Lund Observatory

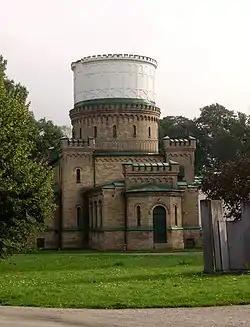
The Old Observatory historic building inaugurated in 1867.

Lund Observatory was the official English name for the astronomy department at Lund University, and is currently used as a network of researchers within astronomy or other space related research projects, administered by the Department of Physics. Between 1867-2001 "Lund Observatory" was also the name of the Observatory building, which is now referred to as the "Lund Old Observatory". Prior to 2023, Lund Observatory was part of the Department of Astronomy and Theoretical Physics at Lund University until 2023, when that department was dissolved and its staff mostly transferred to the Department of Physics. It is located in Lund, Sweden.